Jennifer Lawrence

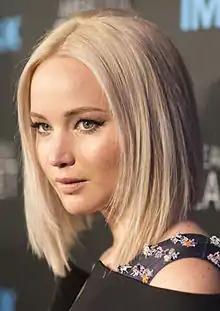
Lawrence in 2016

Jennifer Shrader Lawrence (born August 15, 1990) is an American actress and producer. She is known for starring in both action film franchises and independent dramas, and her films have grossed over $6 billion worldwide. The world's highest-paid actress in 2015 and 2016, she appeared in "Time"s 100 most influential people in the world list in 2013 and the "Forbes" Celebrity 100 list from 2013 to 2016. Her accolades include an Academy Award, a British Academy Film Award, three Golden Globe Awards, and a Peabody Award.